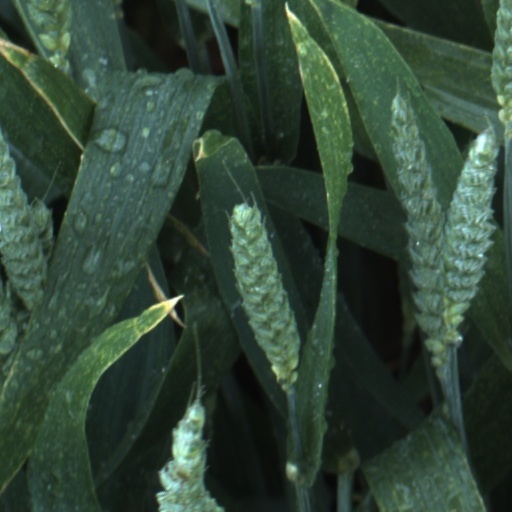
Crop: wheat